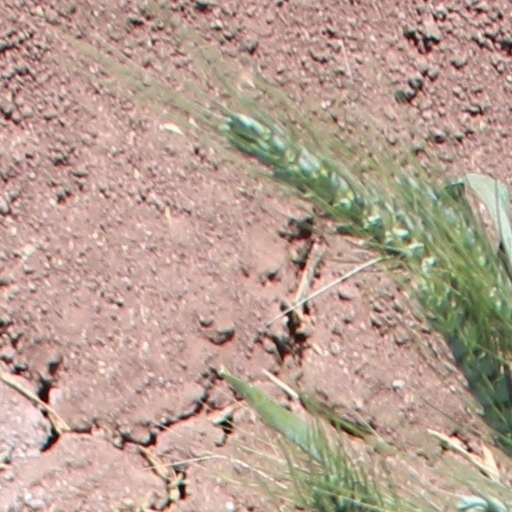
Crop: wheat